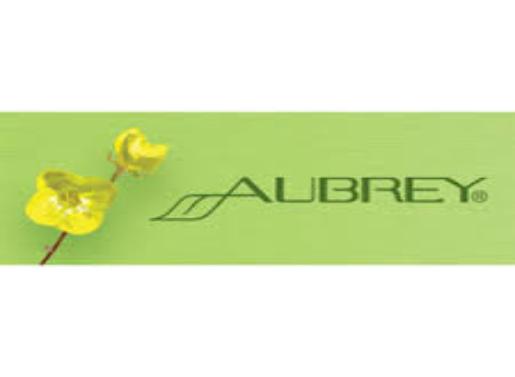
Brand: Aubrey Organics
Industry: Necessities